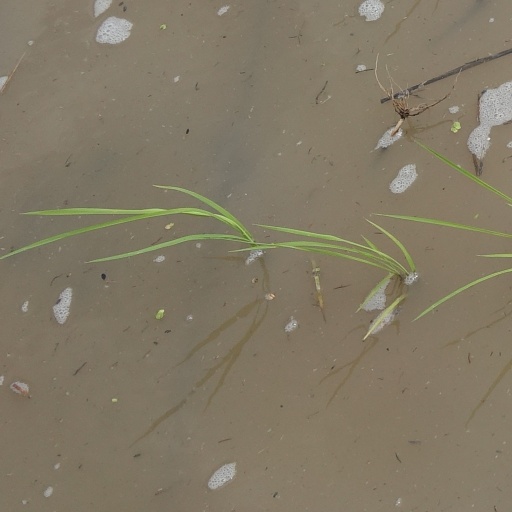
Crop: rice